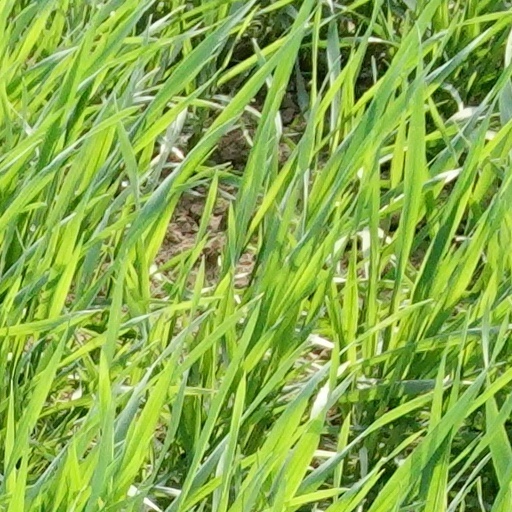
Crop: wheat